Inro

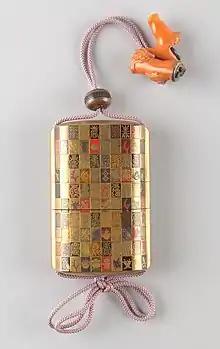
with the characters for longevity and good fortune and the "Seven Lucky Treasures" on checkerboard ground, Edo period, 18th century, Metropolitan Museum of Art

An is a traditional Japanese case for holding small objects, suspended from the (sash) worn around the waist when wearing a kimono. They are often highly decorated with various materials such as lacquer and various techniques such as , and are more decorative than other Japanese lacquerware.